Mediterranean tropical-like cyclone

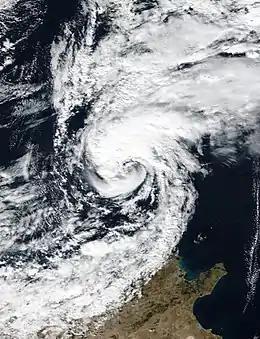
Medicane Blas on 14 November 2021

Around 22 October 2021, an area of organized thunderstorms formed near the Balearic Islands, with the disturbance becoming more organized and developing an area of low pressure around 24 October. The low started to form a low level center the next day and moved around the Tyrrhenian Sea, and around 28 October, the low became better organized, prompting forecast offices in Europe to name it.